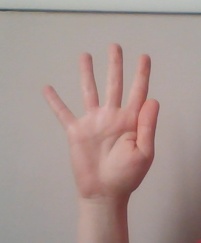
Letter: sheen